Treaty of Huế (1883)

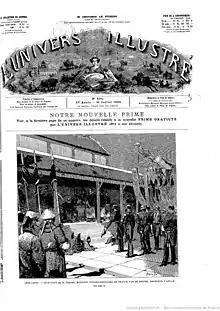
Indo-China – Reception of Mr. Arthur Tricou, Minister Plenipotentiary of France, by the new emperor of Annam.

The Treaty of Huế gave France everything it wanted from Vietnam. The Vietnamese re-recognised the legitimacy of the French colonial rule in Cochinchina, accepted a French protectorate both for Annam and Tonkin and promised to withdraw their troops from Tonkin. Vietnam, its imperial house and its court survived, but under French direction. France was granted the privilege of stationing a resident-general at Huế, who would work to the civil commissioner-general in Tonkin and could require a personal audience with the Vietnamese king, a concession that the Vietnamese had never before been prepared to make (Article 11). To ensure there were no second thoughts, a permanent French garrison would occupy the Thuận An forts and the Đèo Ngang mountain chain on the border between Annam and Tonkin (Article 3). Large swathes of territory were also transferred from Annam to Cochinchina and Tonkin. The French cancelled the country's debts (Article 26) but required in return the cession of the southern province of Bình Thuận, which was annexed to the French colony of Cochinchina (Article 2). At the same time the northern provinces of Nghệ An, Thanh Hóa and Hà Tĩnh were transferred to Tonkin, where they would come under direct French oversight. In return, the French undertook to drive out the Black Flag Army from Tonkin and to guarantee freedom of commerce on the Red River (Article 23). These were hardly concessions since they were planning to do both anyway.